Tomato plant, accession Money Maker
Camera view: tilt-top (135 deg); turntable rotation: 90 degrees
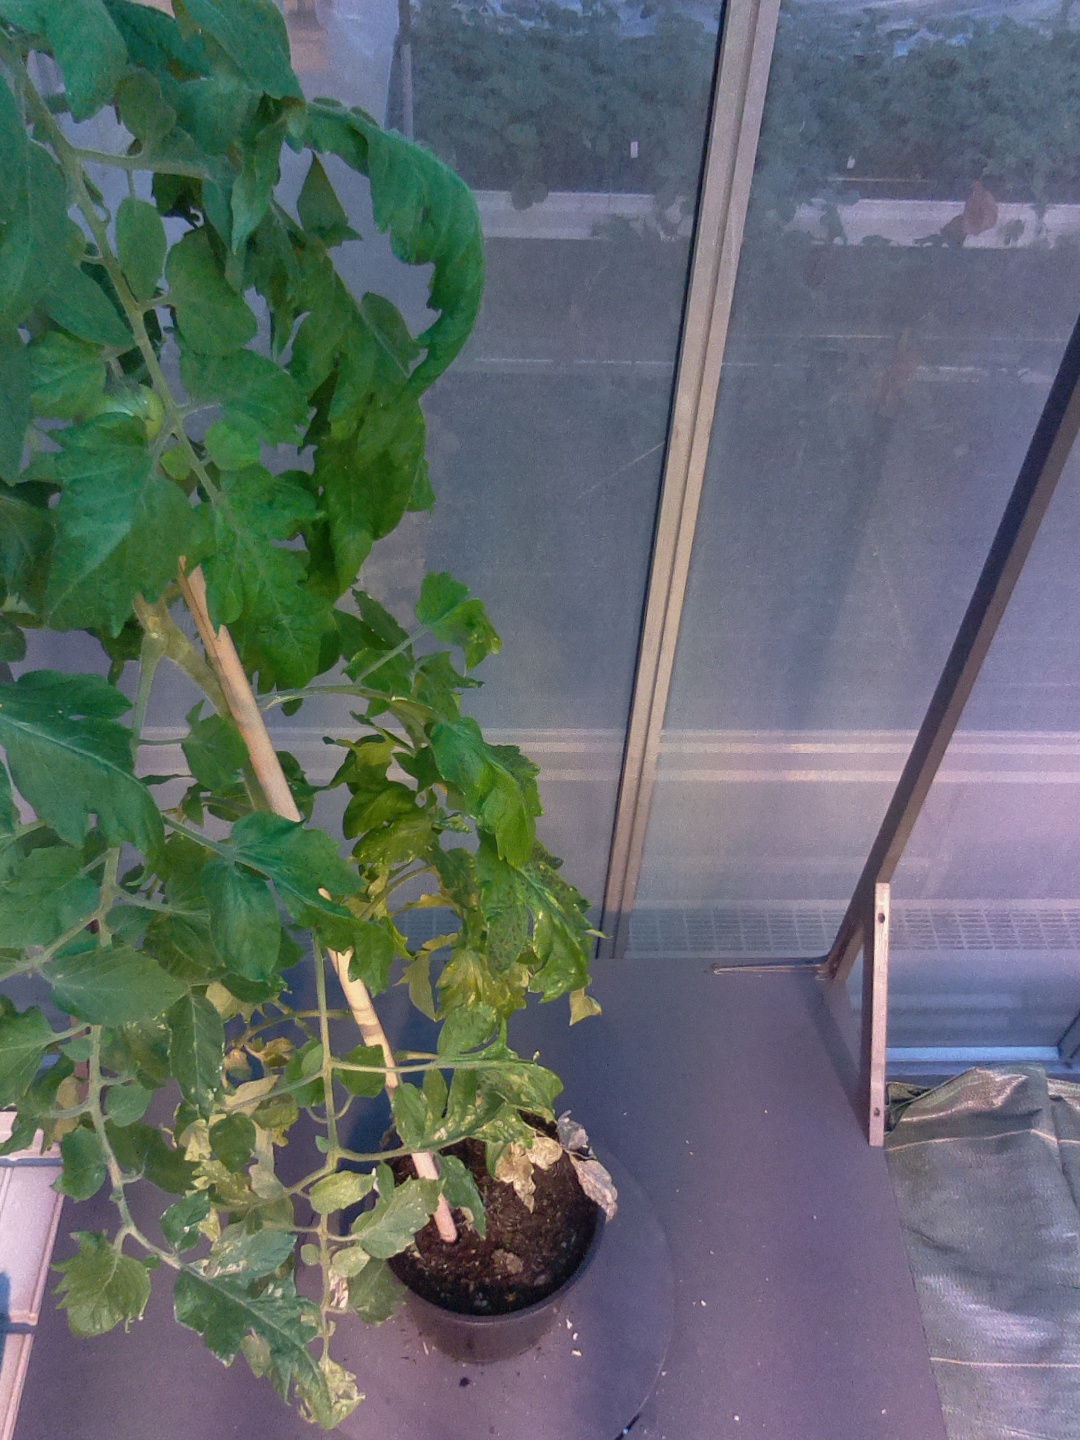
BBCH growth stage 71: 10%-20% of final fruit size